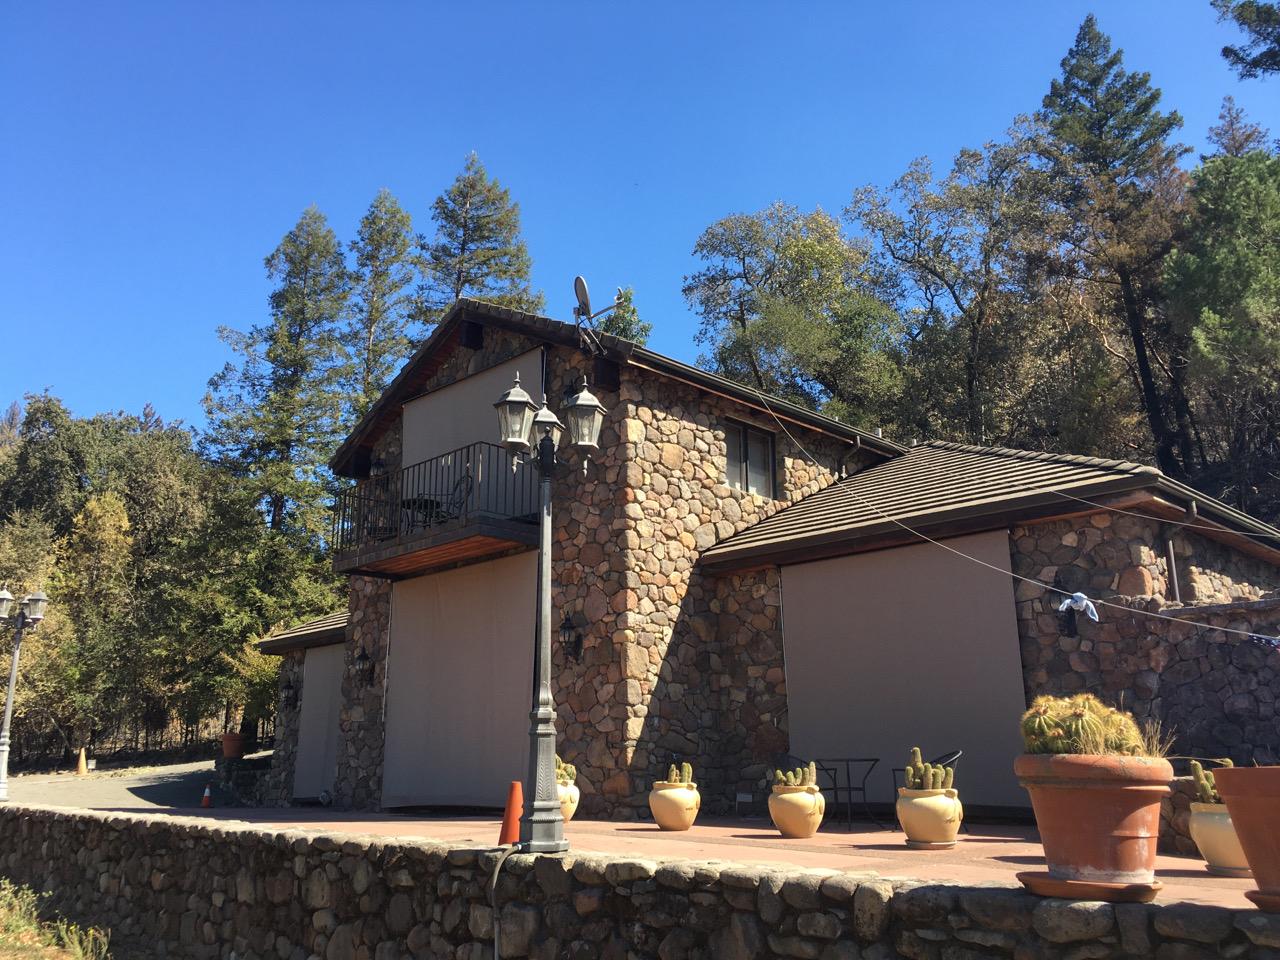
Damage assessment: no_damage